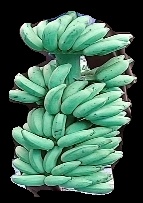
Variety: elakki-bale
Grade: grade1